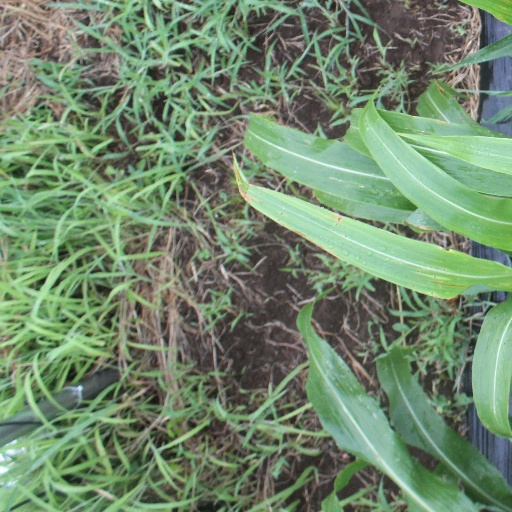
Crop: sorghum